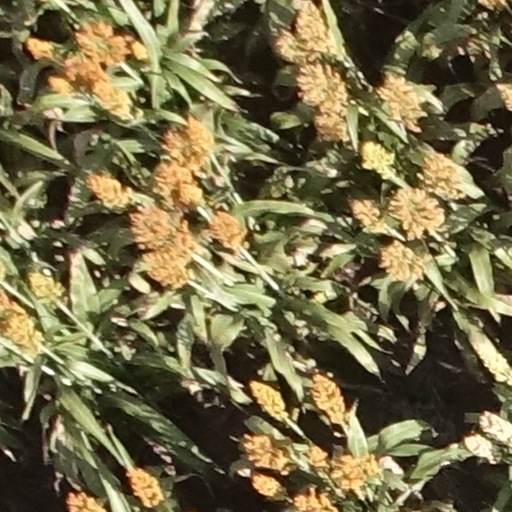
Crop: sorghum